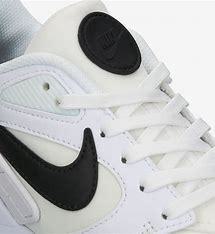
Brand: Nike
Model: LD Victory